Brecon and Merthyr Tydfil Junction Railway

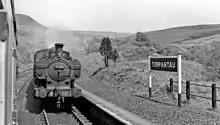
Torpantau station in 1957

Brecon was an important regional centre in mediaeval times, due to its location at the confluence of the River Honddu and the River Usk. Its relatively remote location meant that transport was always an important consideration.